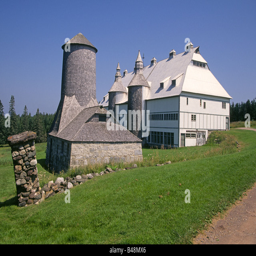
a large historic farm built by organisation founder